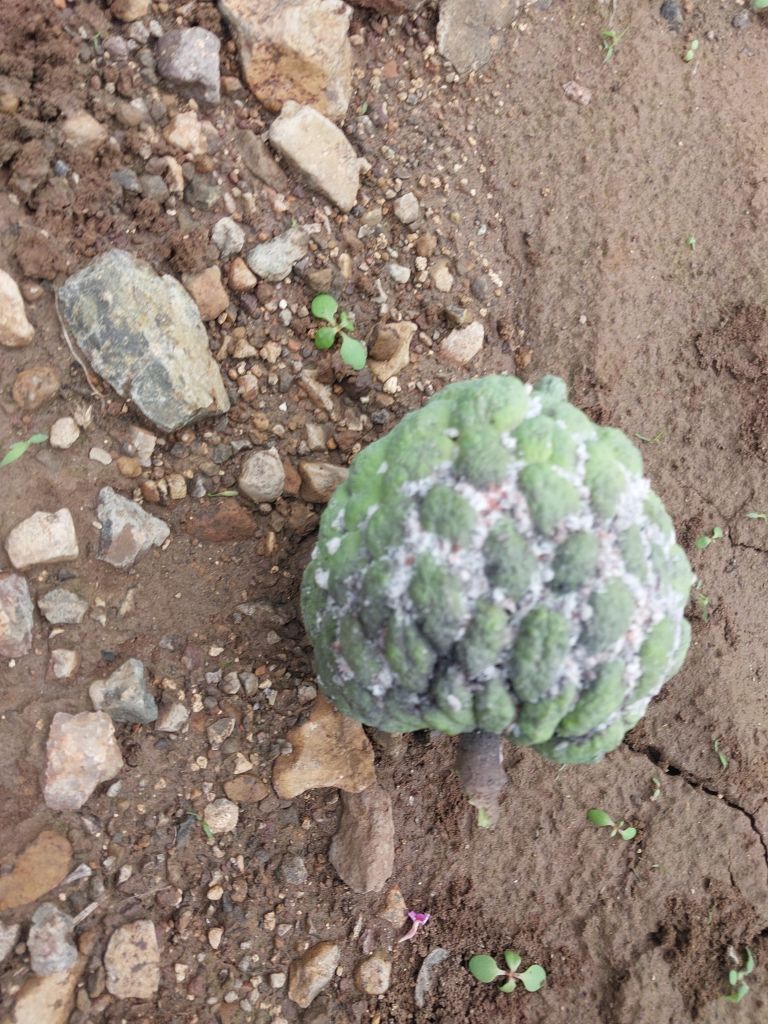
Disease label: Mealy Bug